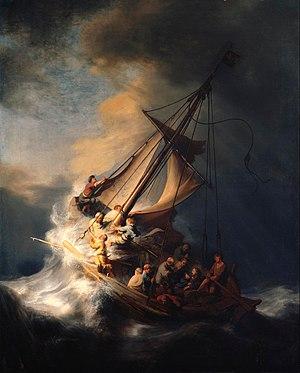
La Tempête apaisée est un miracle attribué à Jésus-Christ. Il est cité dans les trois Évangiles synoptiques. Il est le symbole que le Christ est venu apporter la paix à une humanité prise dans les flots tumultueux de la vie.
Jésus schläft, was soll ich hoffen?, est une cantate religieuse de Johann Sebastian Bach écrite en 1724 à Leipzig pour le quatrième dimanche après l'Épiphanie et donnée pour la première fois le 30 janvier 1724. Pour cette destination liturgique, une autre cantate a franchi le seuil de la postérité : la BWV 14.
La marine est un genre d'art figuratif, qui dépeint ou tire sa principale source d'inspiration de la mer. Ces peintures forment un type particulièrement important entre les XVIIᵉ et XIXᵉ siècles. Par extension, le terme recouvre souvent les représentations artistiques de navigation sur rivières ou estuaires, les scènes de plage et de tous les arts montrant des bateaux, même dessinés ou peints depuis la terre ferme.
Wär Gott nicht mit uns diese Zeit, est une cantate religieuse de Johann Sebastian Bach composée à Leipzig en 1735 pour le quatrième dimanche après l'Épiphanie qui tombait cette année le 30 janvier, jour de la première représentation. Pour cette destination liturgique, une autre cantate a franchi le seuil de la postérité : la BWV 81.